Sainte-Geneviève Library

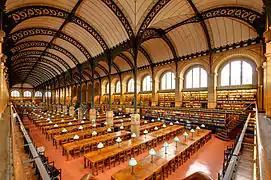
Reading room of the Bibliothèque Sainte-Geneviève

The library was brought back to life beginning in 1619, during the reign of Louis XIII, by Cardinal Francois de Rochefoucauld. He saw the library as an important weapon of the Counter-Reformation against Protestantism. He donated six hundred volumes from his personal collection. The new library director, Jean Fronteau, asked writers including Pierre Corneille, and famous librarians including Gabriel Naudé, to help update and expand the collection. However, he had to leave, under suspicion of being a heretical Jansenist. He was succeeded by Claude Du Mollinet, librarian from 1673 until 1687. Du Mollinet founded a famous small museum, the "Cabinet of Curiosities", with Egyptian, Greek and Roman antiquities, medals, rare minerals and stuffed animals, within the library. By 1687 the library possessed twenty thousand books, and four hundred manuscripts.